Describe the emotion expressed in this image:  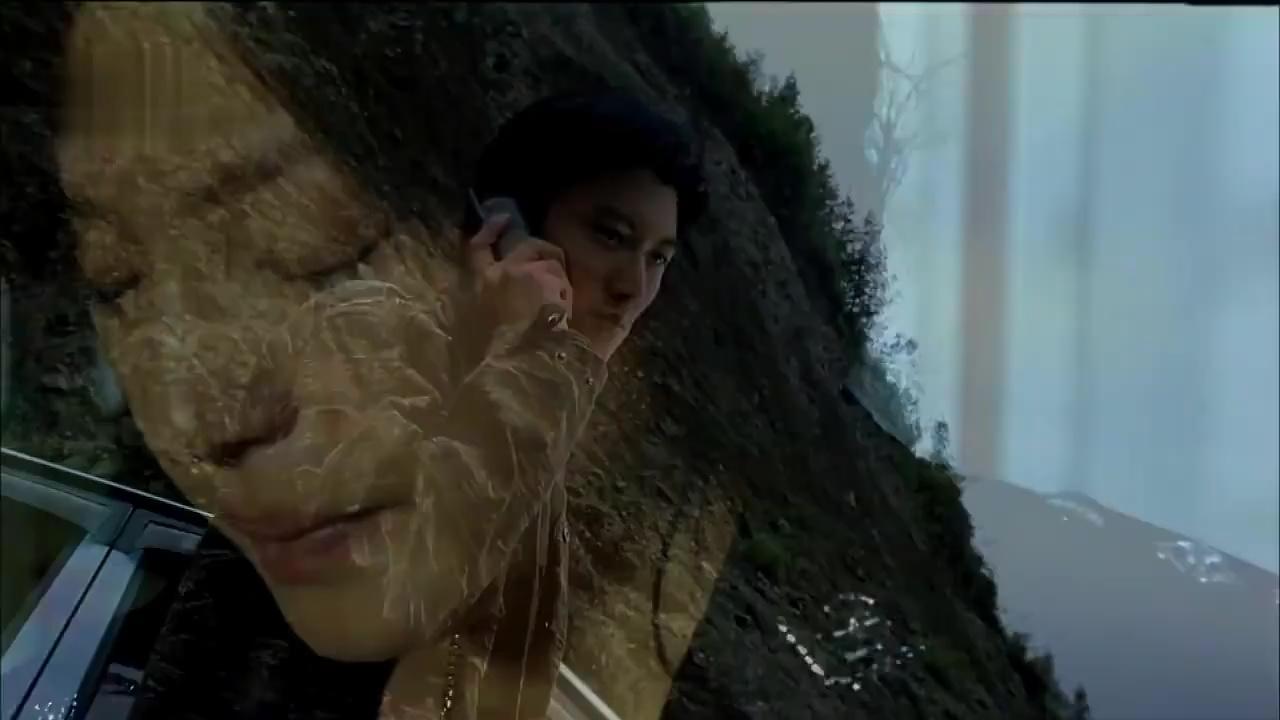
This person displays Suffering, valence and arousal with low intensity.